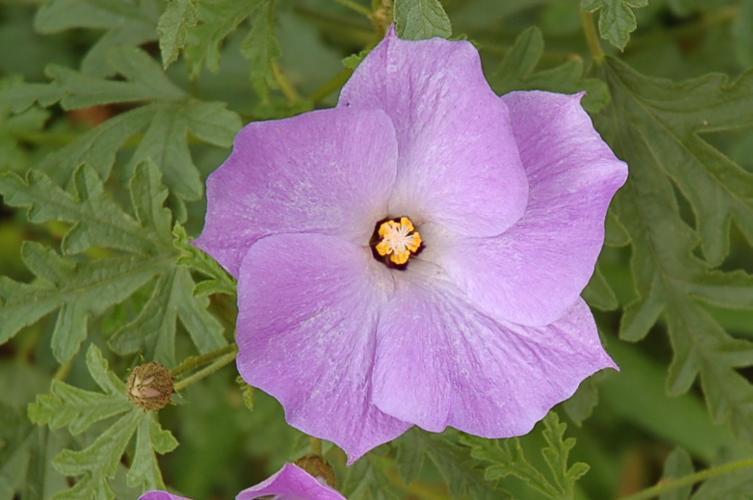
Label: pelargonium